Arab–Byzantine wars

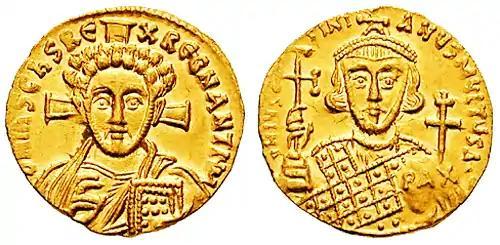
In spite of the turbulent reign of Justinian II, last emperor of the Heraclian dynasty, his coinage still bore the traditional "PAX", "peace".

The setback at Constantinople was followed by further reverses across the vast Muslim empire. As Gibbon writes, "this Mahometan Alexander, who sighed for new worlds, was unable to preserve his recent conquests. By the universal defection of the Greeks and Africans he was recalled from the shores of the Atlantic." His forces were directed at putting down rebellions, and in one such battle he was surrounded by insurgents and killed. Then, the third governor of Africa, Zuheir, was overthrown by a powerful army, sent from Constantinople by Constantine IV for the relief of Carthage. Meanwhile, a second Arab civil war was raging in Arabia and Syria resulting in a series of four caliphs between the death of Muawiyah in 680 and the ascension of Abd al-Malik in 685, and was ongoing until 692 with the death of the rebel leader.